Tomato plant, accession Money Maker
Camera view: vertical (180 deg); turntable rotation: 330 degrees
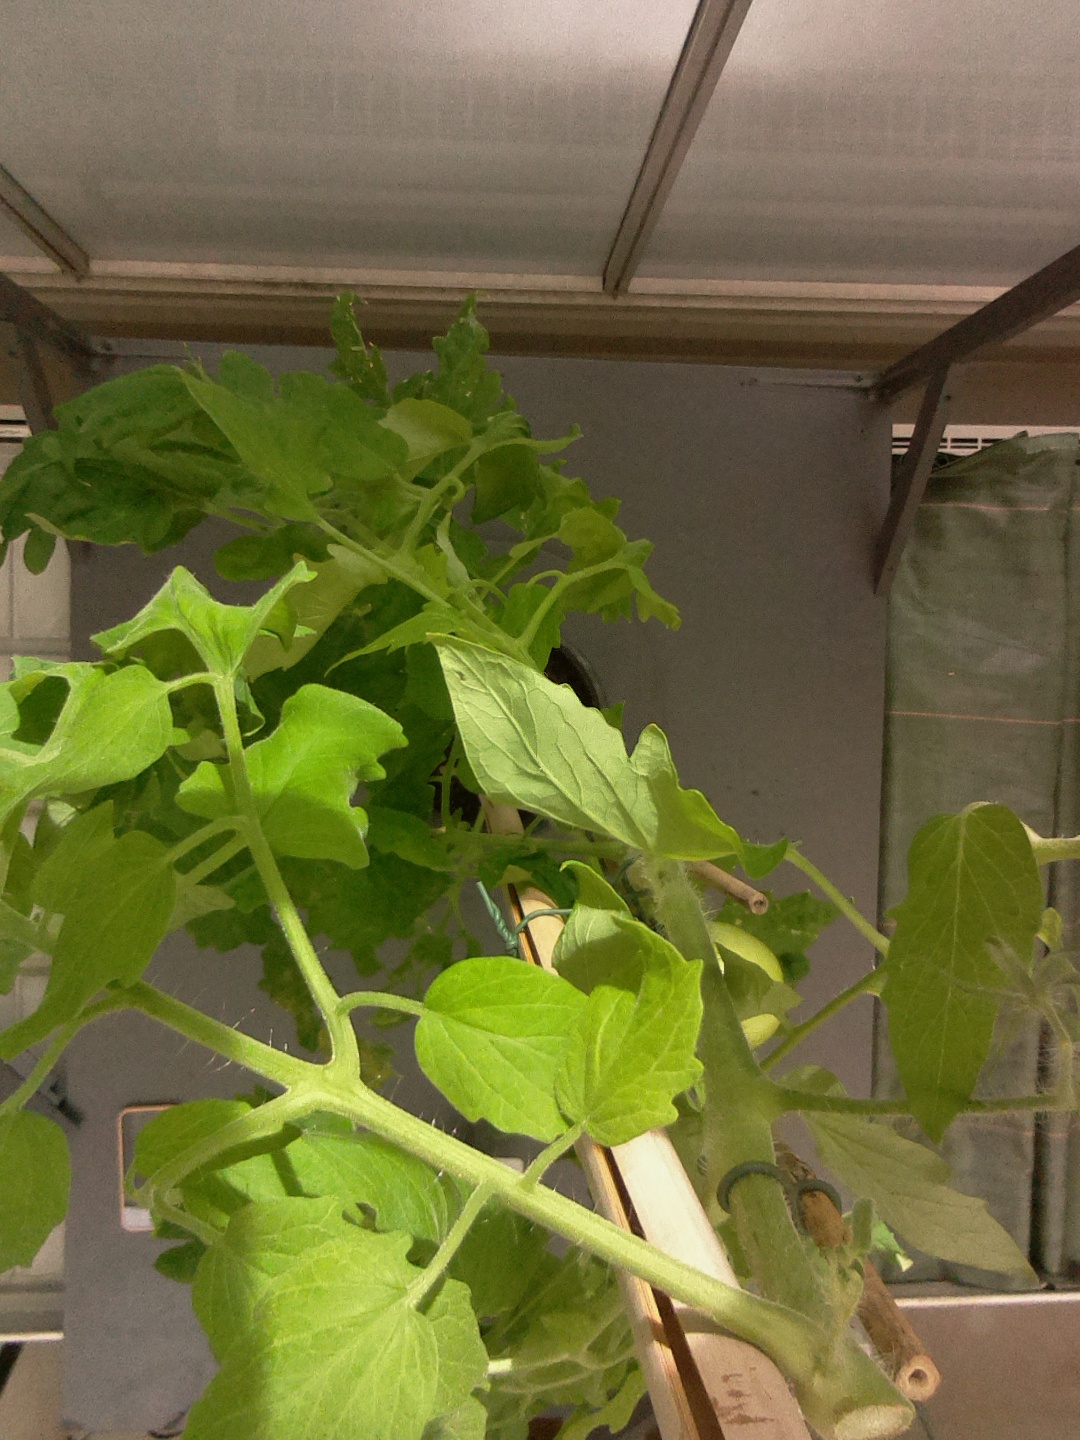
BBCH growth stage 77: 70%-80% of final fruit size